Thuntata

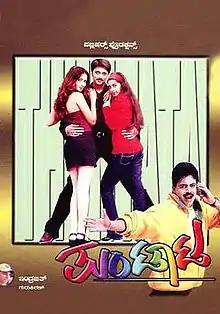

Thuntata is a 2002 Kannada romantic-comedy film directed by Indrajit Lankesh featuring Anirudh, Rekha Vedavyas and Chaya Singh. The film was released on 24 May 2002. The film won the V Shantaram Award for Best Debut Director.